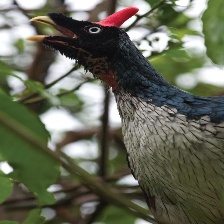
Species: HORNED GUAN
Scientific name: OREOPHASIS DERBIANUS